Joop Burgers

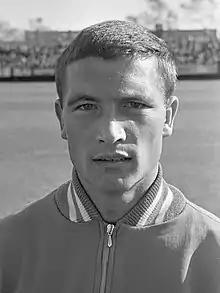
Burgers in 1965

Joop Burgers (born 25 April 1940) is a Dutch footballer. He played in one match for the Netherlands national football team in 1965.